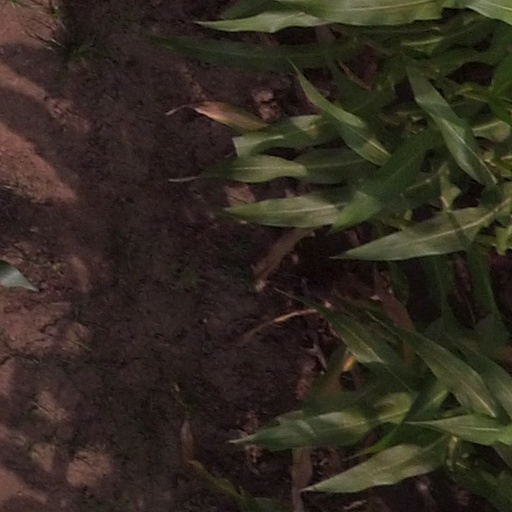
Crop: maize; corn